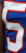
Number: 5